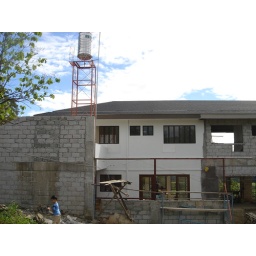
My house on the hill in Antipolo.